Ebola vaccine

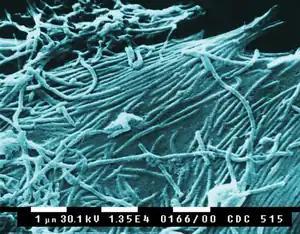
Ebola virions

In September 2014, two Phase I clinical trials began for the vaccine cAd3-EBO Z, which is based on an attenuated version of a chimpanzee adenovirus (cAd3) that has been genetically altered so that it is unable to replicate in humans. The cAd3 vector has a DNA fragment insert that encodes the Ebola virus glycoprotein, which is expressed on the virion surface and is critical for attachment to host cells and catalysis of membrane fusion. It was developed by NIAID in collaboration with Okairos, now a division of GlaxoSmithKline. For the trial designated VRC 20, 20 volunteers were recruited by the NIAID in Bethesda, Maryland, while three dose-specific groups of 20 volunteers each were recruited for trial EBL01 by University of Oxford, UK. Initial results were released in November 2014; all 20 volunteers developed antibodies against Ebola and there were no significant concerns raised about safety. In December 2014, University of Oxford expanded the trial to include a booster vaccine based on MVA-BN, a strain of Modified vaccinia Ankara, developed by Bavarian Nordic, to investigate whether it can help increase immune responses further. The trial which has enrolled a total of 60 volunteers will see 30 volunteers vaccinated with the booster vaccine. , Phase III trial with a single dose of cAd3-EBO Z begins in Sierra Leone after a successful Phase 2 study in West Africa countries.